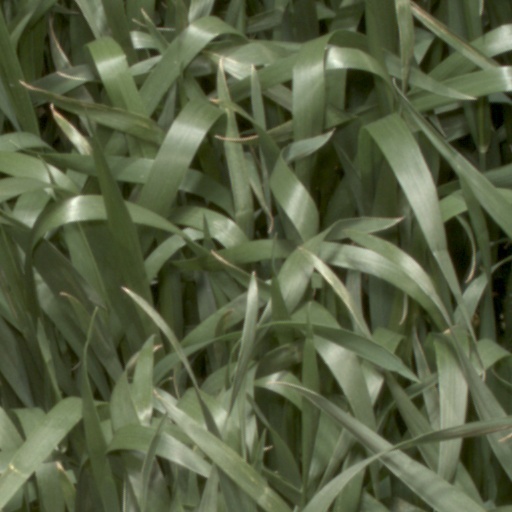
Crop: wheat